Frankfurt (Main) Hauptbahnhof (low level)

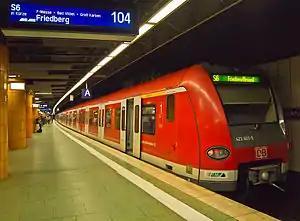
S6 train to Friedberg in the underground station

Frankfurt (Main) Hauptbahnhof (low level) (German: "Frankfurt (Main) Hauptbahnhof Tiefbahnhof", officially "Frankfurt (Main) Hbf (tief)") is a four-track S-Bahn station below Frankfurt (Main) Hauptbahnhof and as such part of the busiest railway station in Frankfurt, Germany. It is also the busiest rapid transit station in Frankfurt.